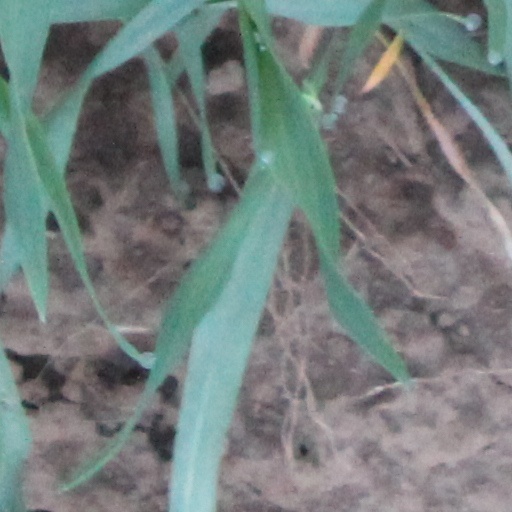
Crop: wheat